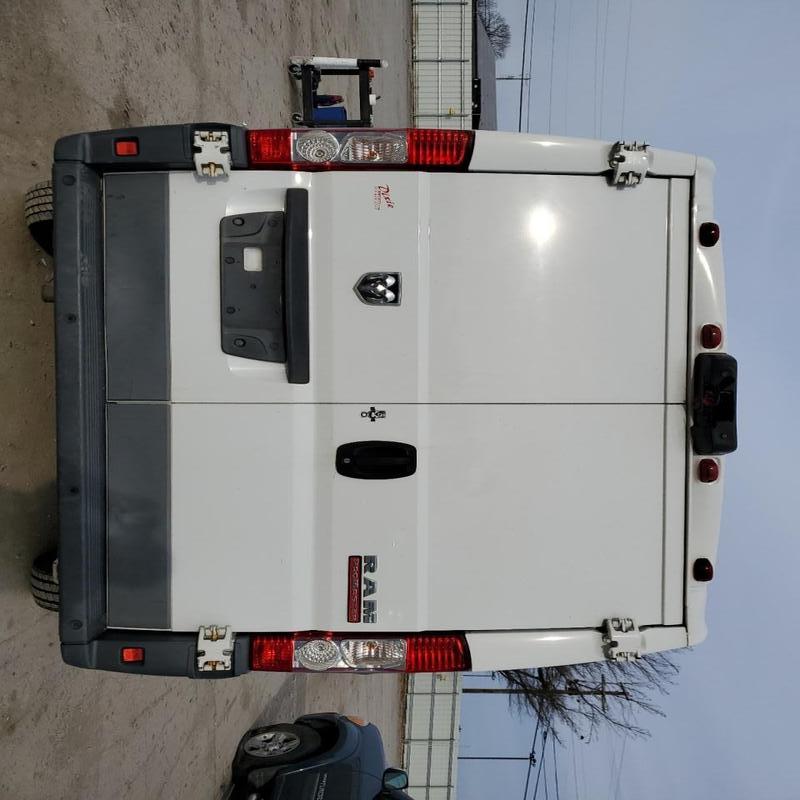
Aucun dommage détecté.
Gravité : aucun